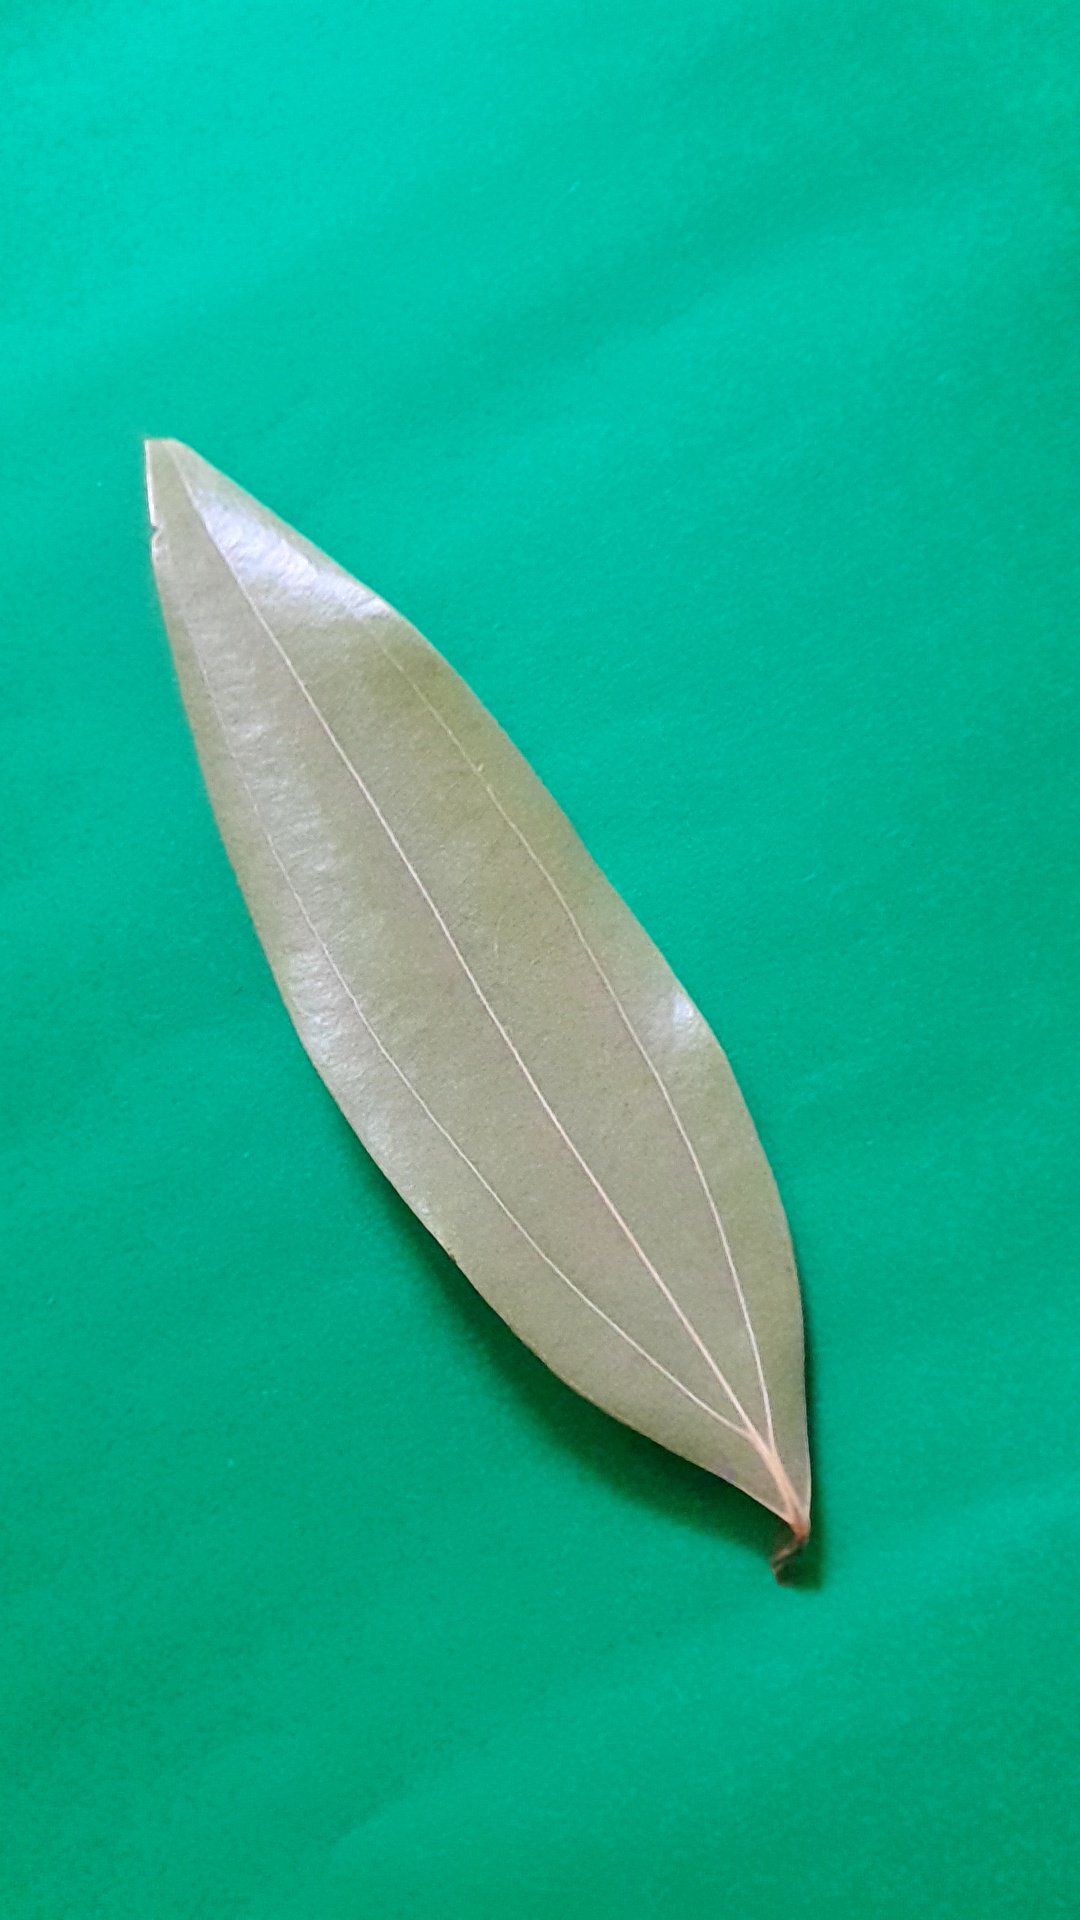
Label: Dry Leaf